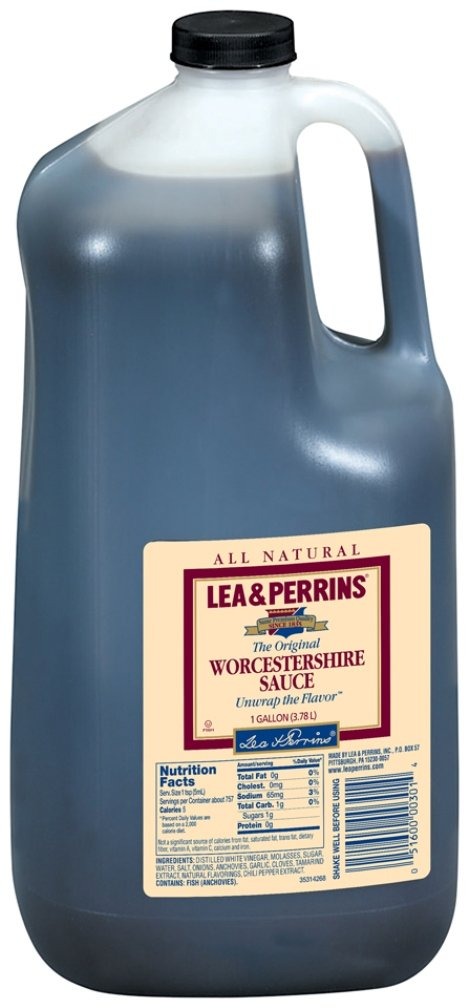
Item Name: Lea & Perrins Worcestershire Sauce, 1 Gallon
Value: 128.0
Unit: Fl Oz

Price: 37.99